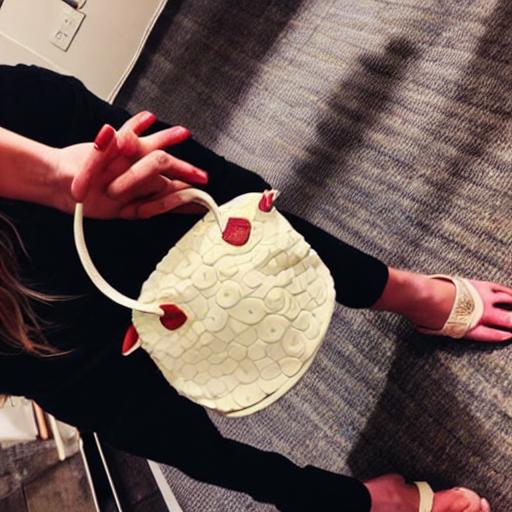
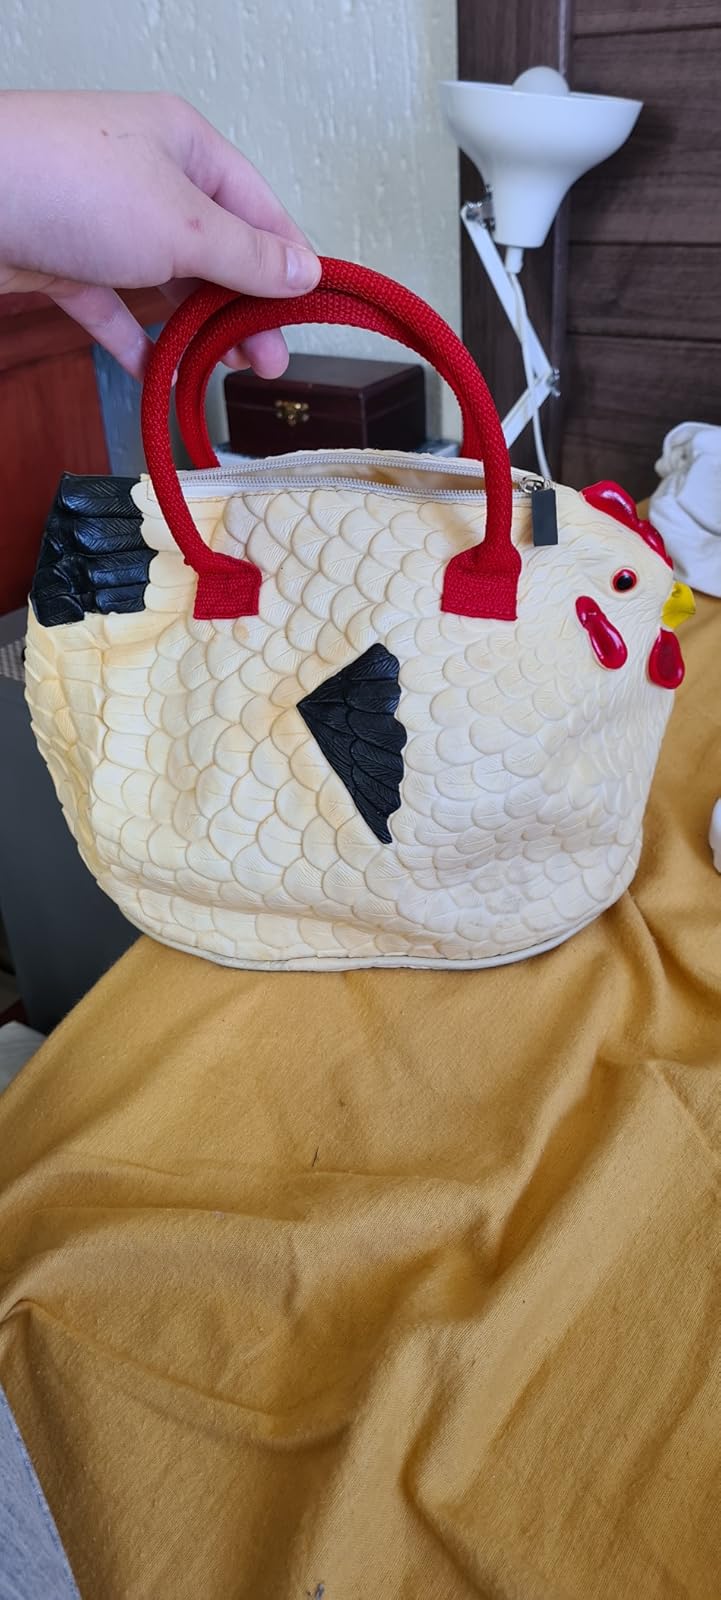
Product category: accessories_handbag
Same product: no